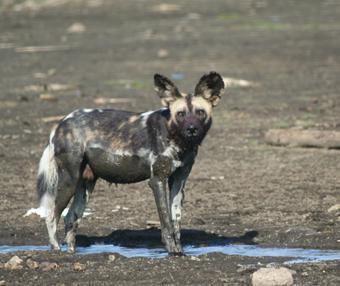
African_hunting_dog